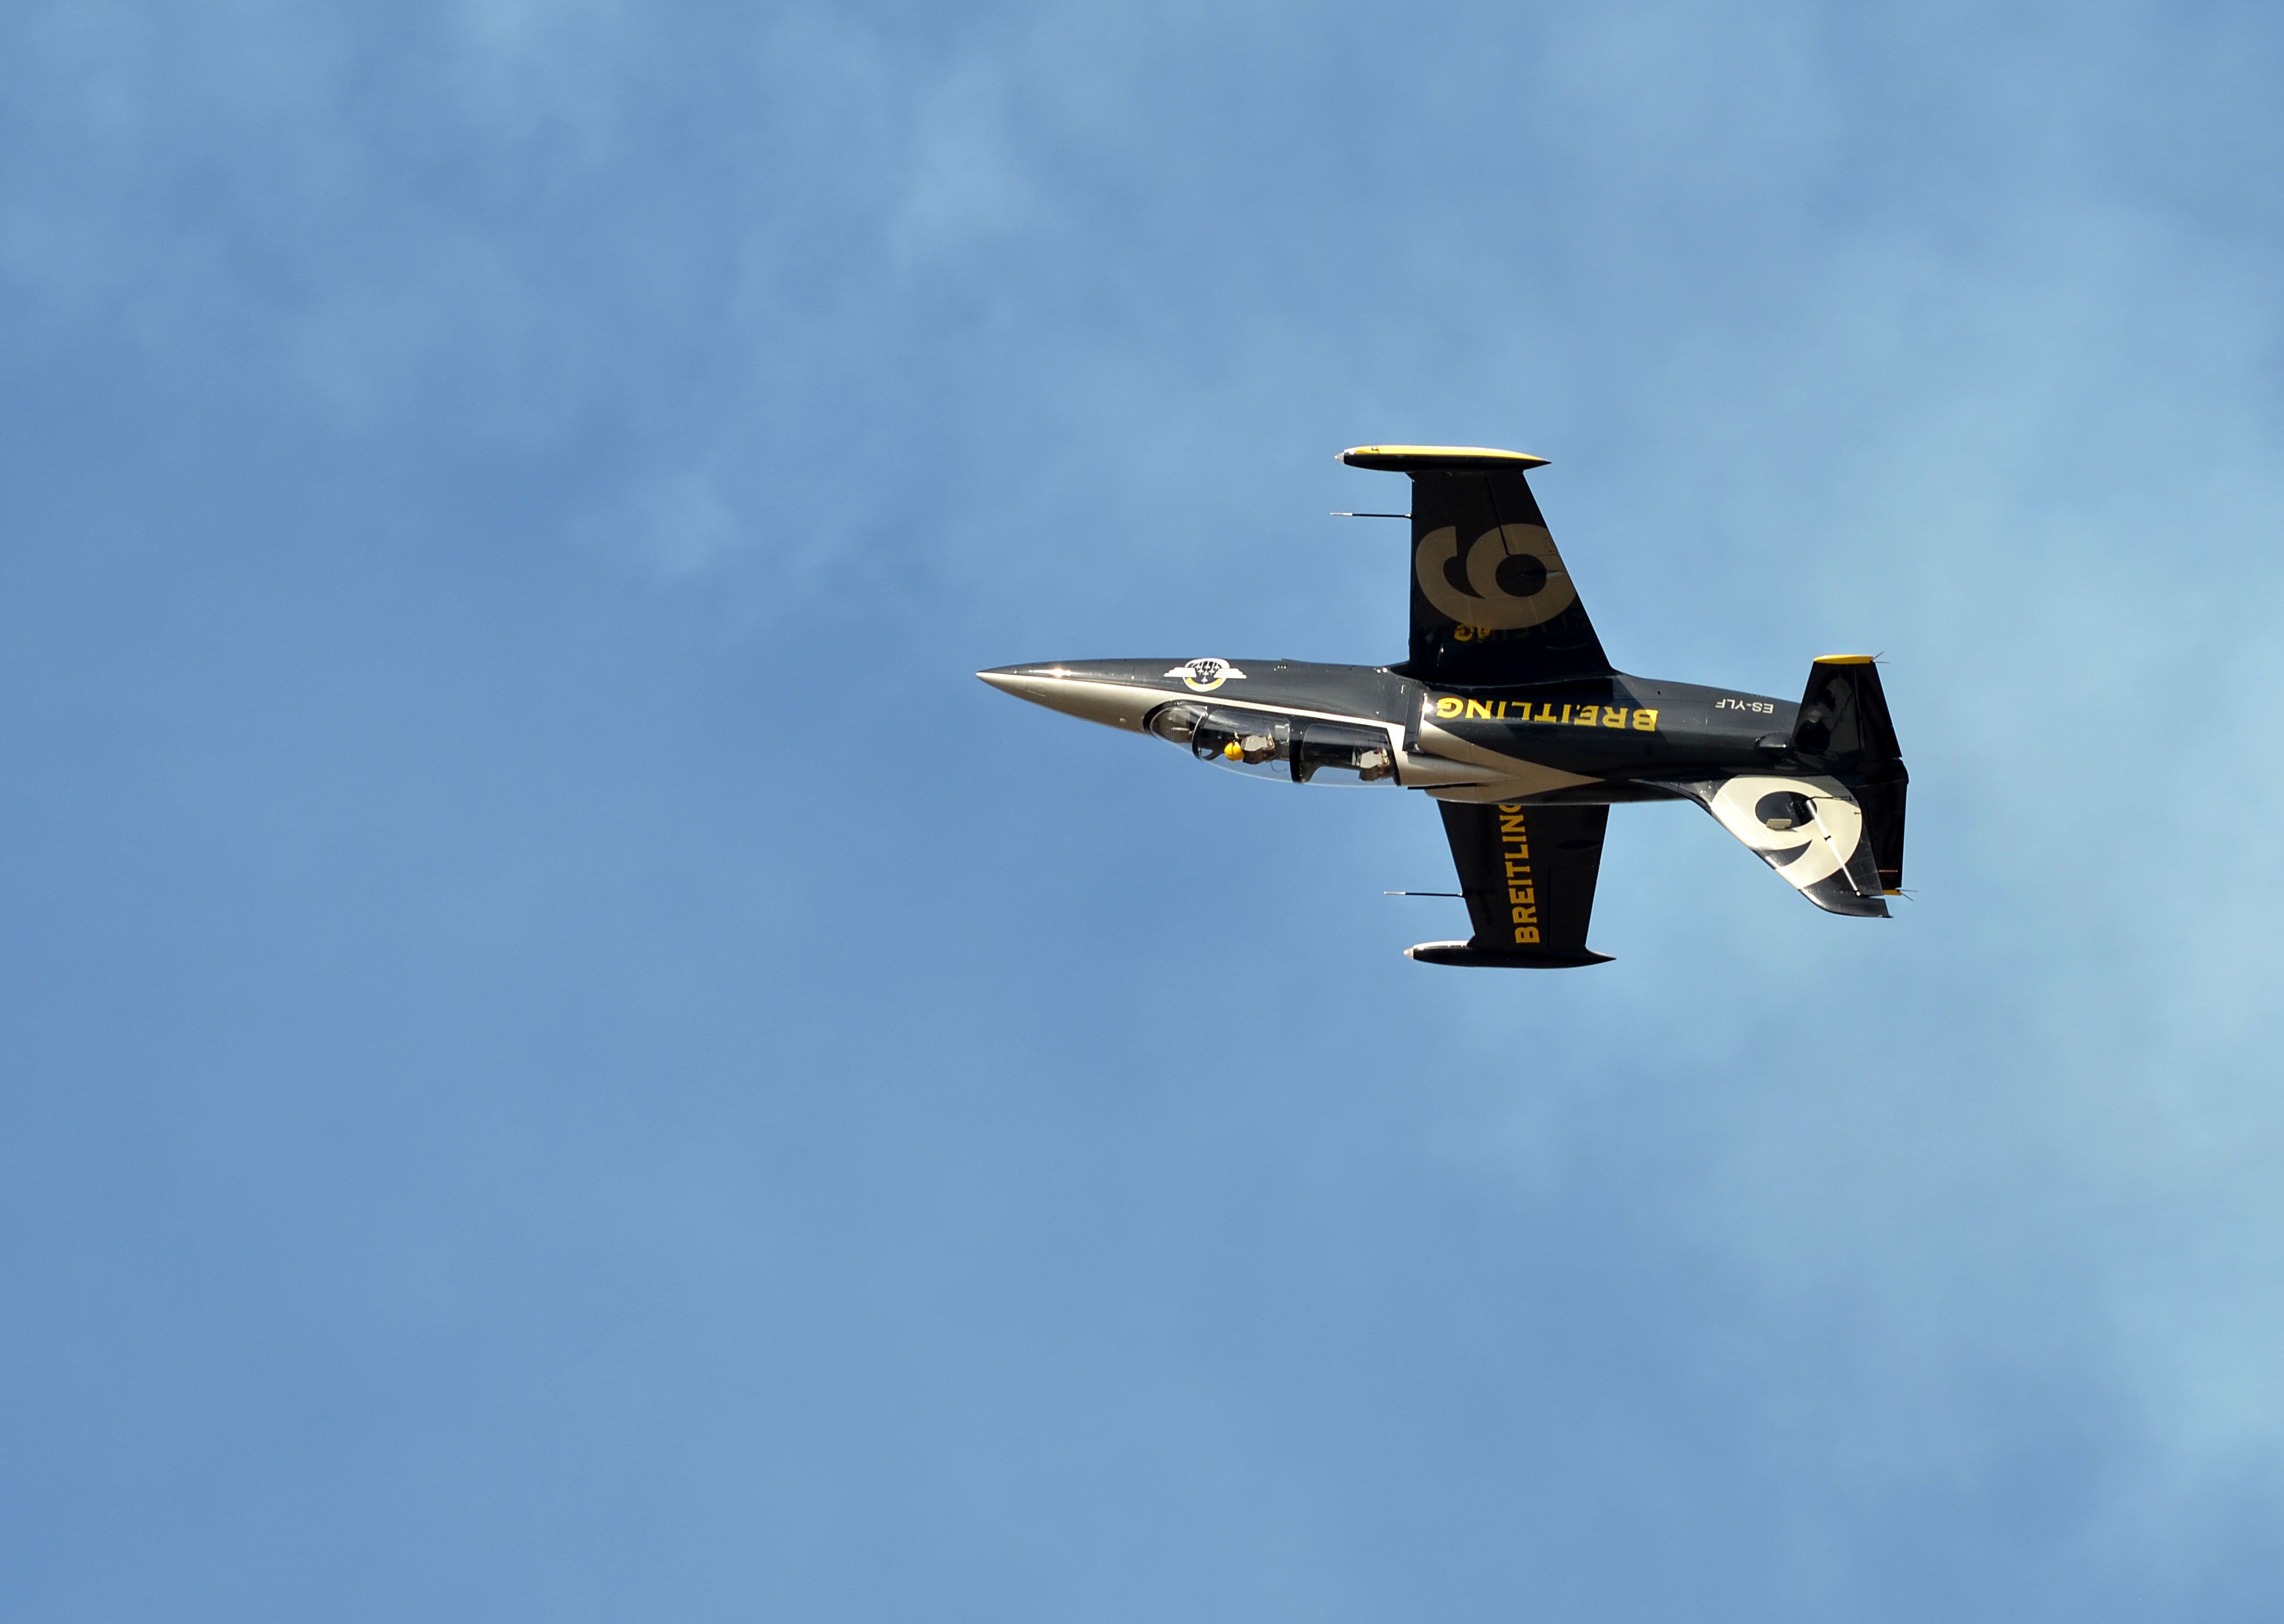
wing, airplane, aircraft, vehicle, airline, aviation, flight, bomber, in flight, breitling, air show, air force, aerobatics, fighter aircraft, military aircraft, atmosphere of earth, aircraft engine, general aviation